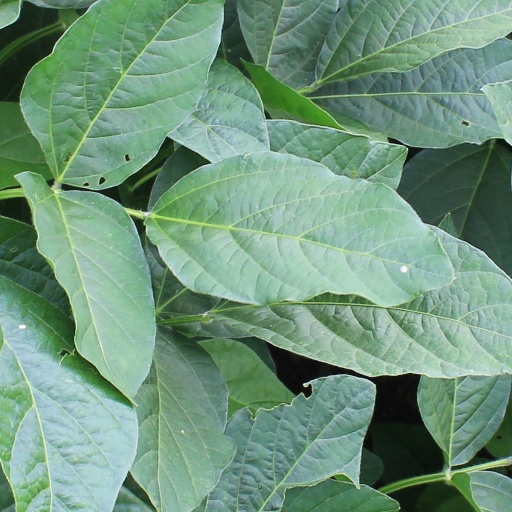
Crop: soybean